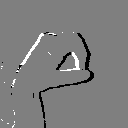
ASL letter: o